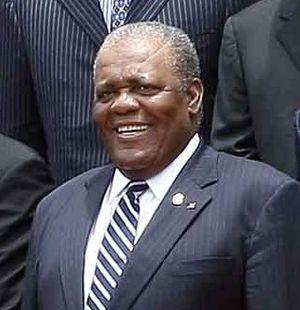
La reine Élisabeth II a été le chef de l'État de 32 royaumes du Commonwealth différents depuis 1952, aujourd'hui réduits au nombre de 16. La reine a eu 14 Premiers ministres britanniques différents, soit quatre de plus que la reine Victoria et a égalé le 24 juillet 2019 le record de George III. Elle a également eu 14 Premiers ministres néo-zélandais, 15 Premiers ministres australiens et 12 Premiers ministres canadiens. Au total Élisabeth II a eu 160 premiers ministres différents durant son règne.
Hubert Alexander Ingraham, né le 4 août 1947 à Pine Ridge, est un homme d'État bahamien, membre du Mouvement national libre. Il est Premier ministre des Bahamas de 1992 à 2002 et de 2007 à 2012.